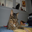
Label: cat